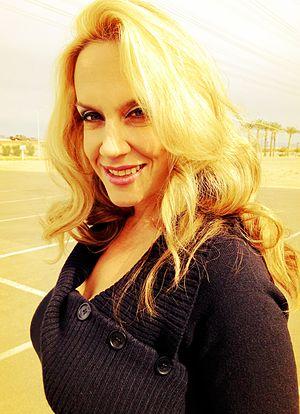
Brenda Louise Romero, auparavant connue sous le nom de plume Brenda Brathwaite, est une développeuse et conceptrice de jeux vidéo américaine. Elle est surtout connue pour son travail sur les jeux vidéo de rôle de la série Wizardry et, plus récemment, pour sa série non-numérique The Mechanic is the Message. Elle travaille dans le développement de jeux vidéo depuis 1981.